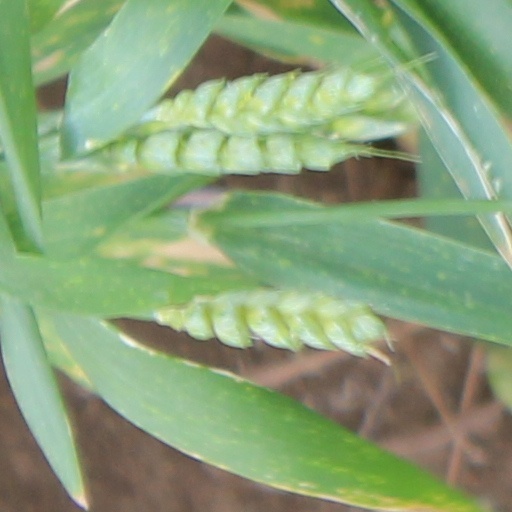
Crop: wheat